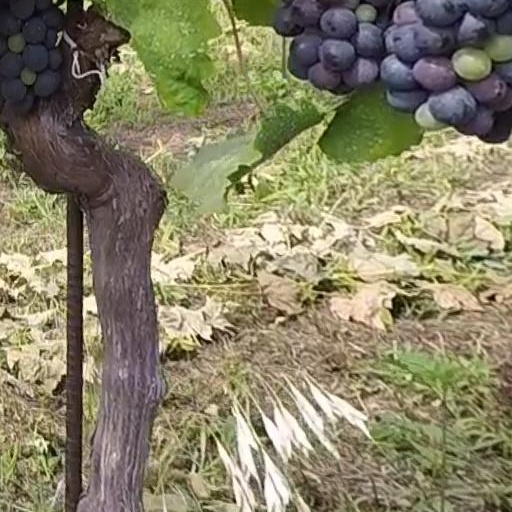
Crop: grape